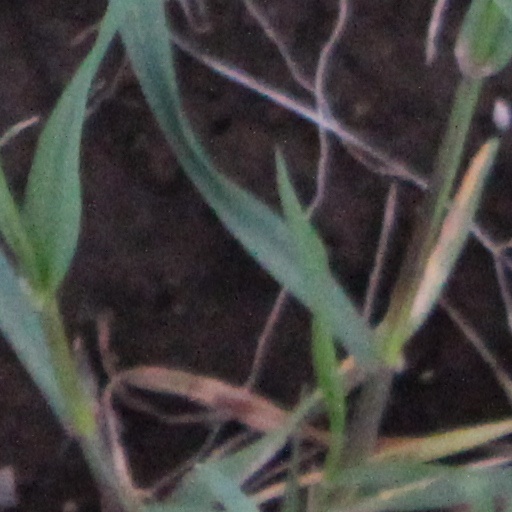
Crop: wheat